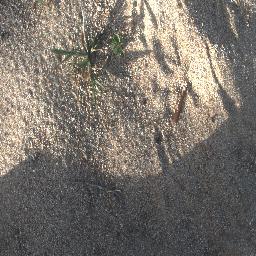
Label: negative